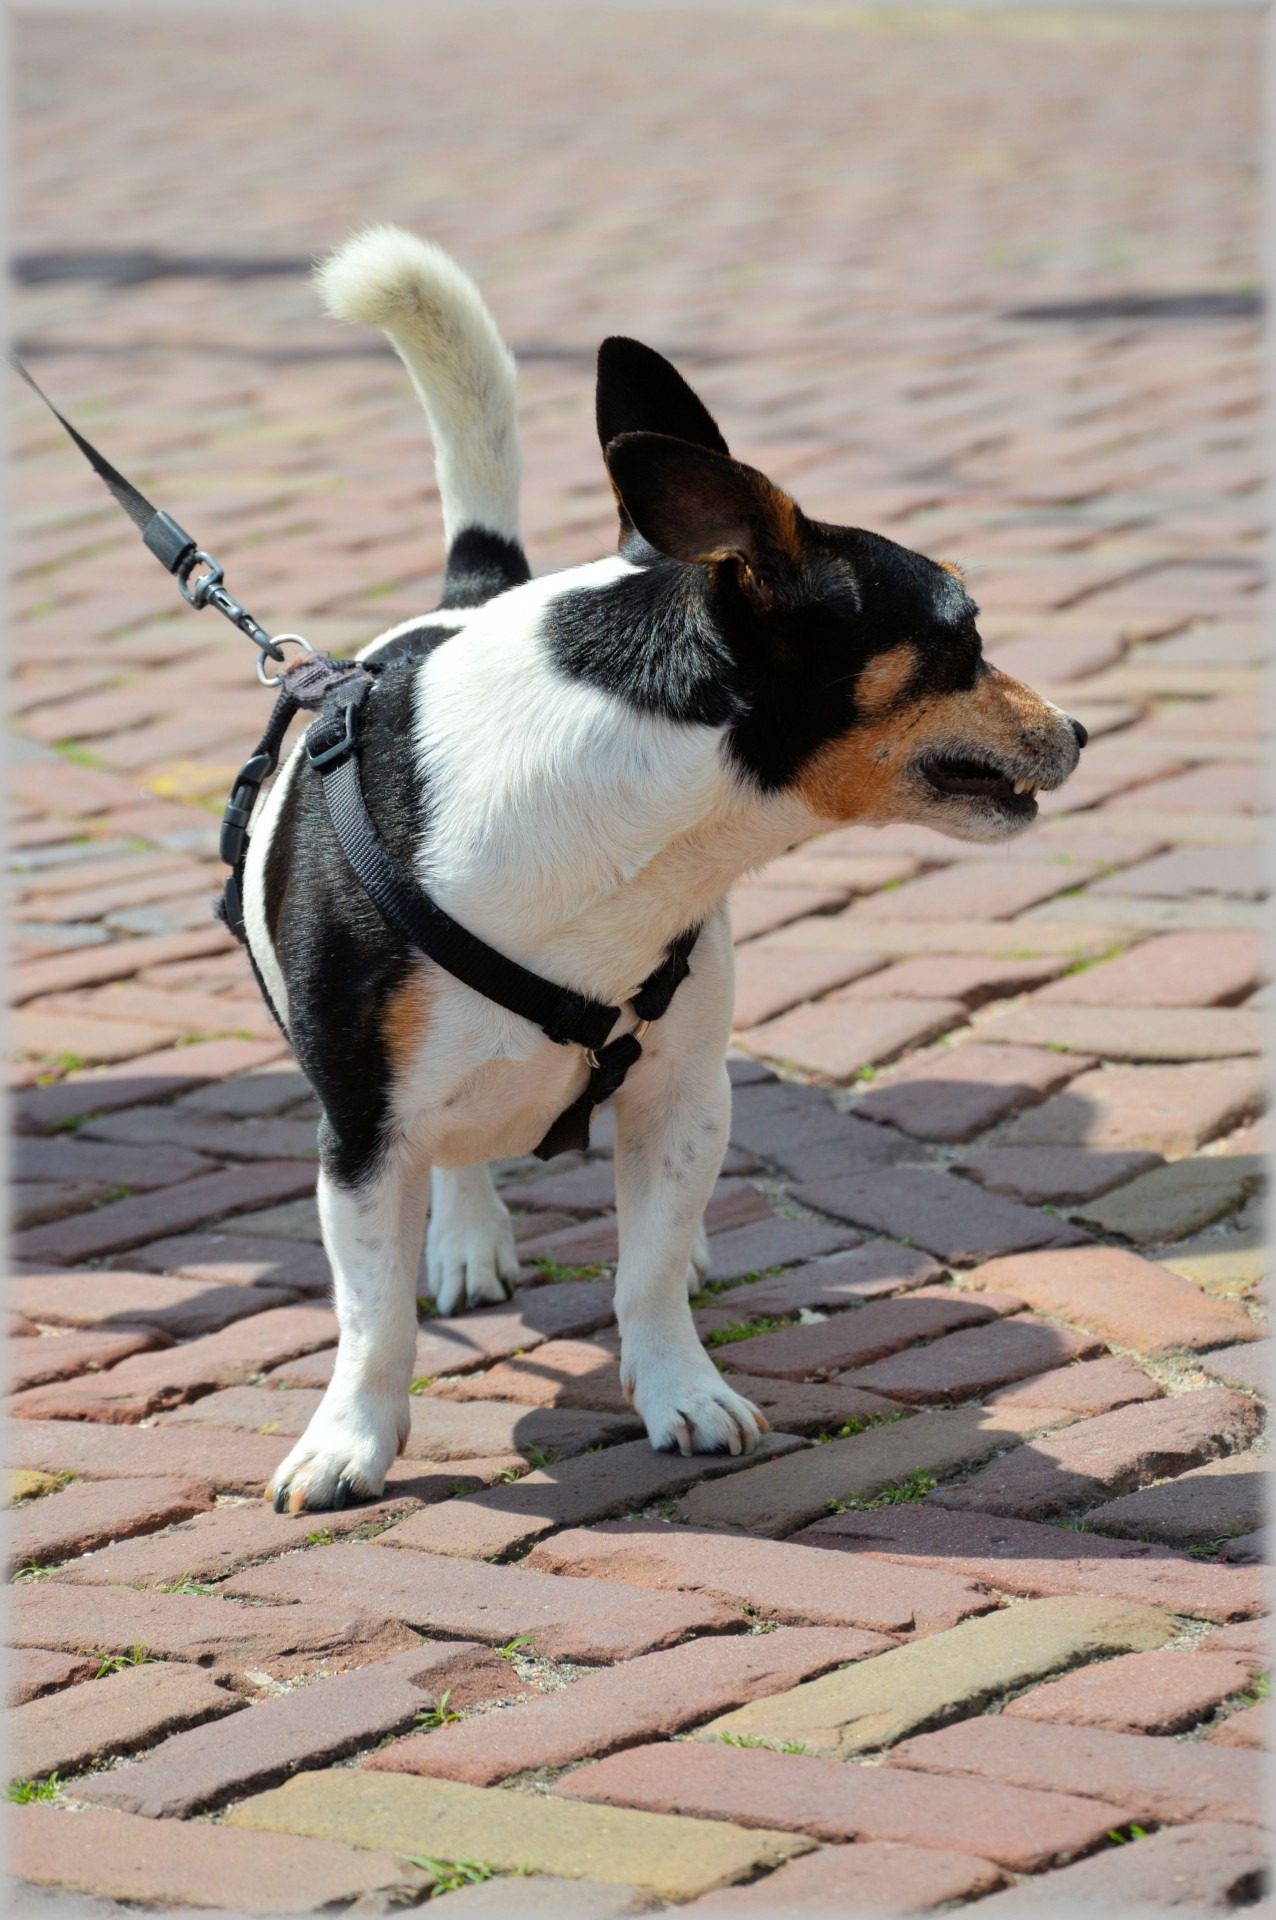
outdoor, puppy, dog, animal, pet, model, mammal, posing, holland, dogs, fun, happy, animals, vertebrate, dog breed, terrier, jack russell, dog like mammal